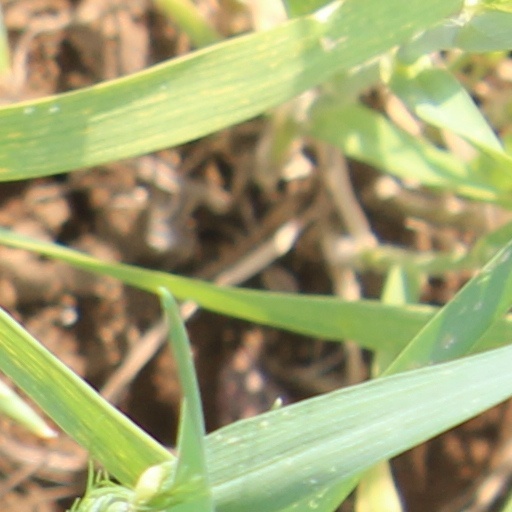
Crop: wheat